Henkle v. Gregory

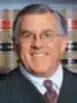

Title IX, part of a federal civil rights statute enacted as part of the Education Amendments of 1972, prohibits sex discrimination. In 1997, the Office of Civil Rights released updated guidelines for Title IX that included for the first time the need to protect gay and lesbian students from harassment and sexually hostile environments. In 1999, the Supreme Court decision in "David v. Monroe County Board of Education" established that school officials could be held liable for failing to protect students from harassment by their peers. In September 2000, Lambda Legal, after a preliminary victory in a U.S. District Court, reached a settlement with a California school district that won a student-organized gay-straight alliance (GSA) the right to meet at school. The plaintiff in a harassment suit would have to prove that school officials were aware of the harassment and responded unreasonably or with deliberate indifference and that the nature and extent of the harassment deprived the student of an education.